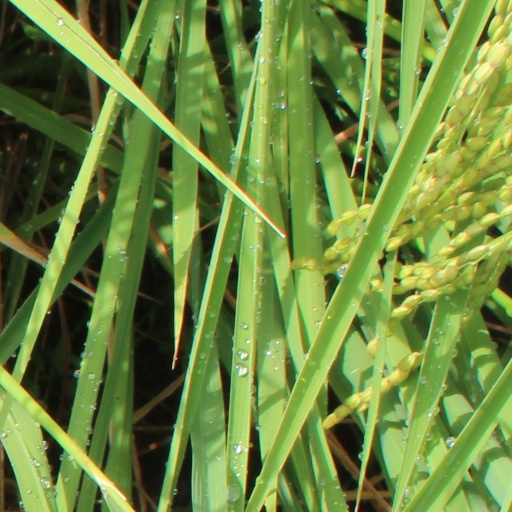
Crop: rice